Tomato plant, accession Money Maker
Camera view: horizontal (90 deg, fisheye); turntable rotation: 270 degrees
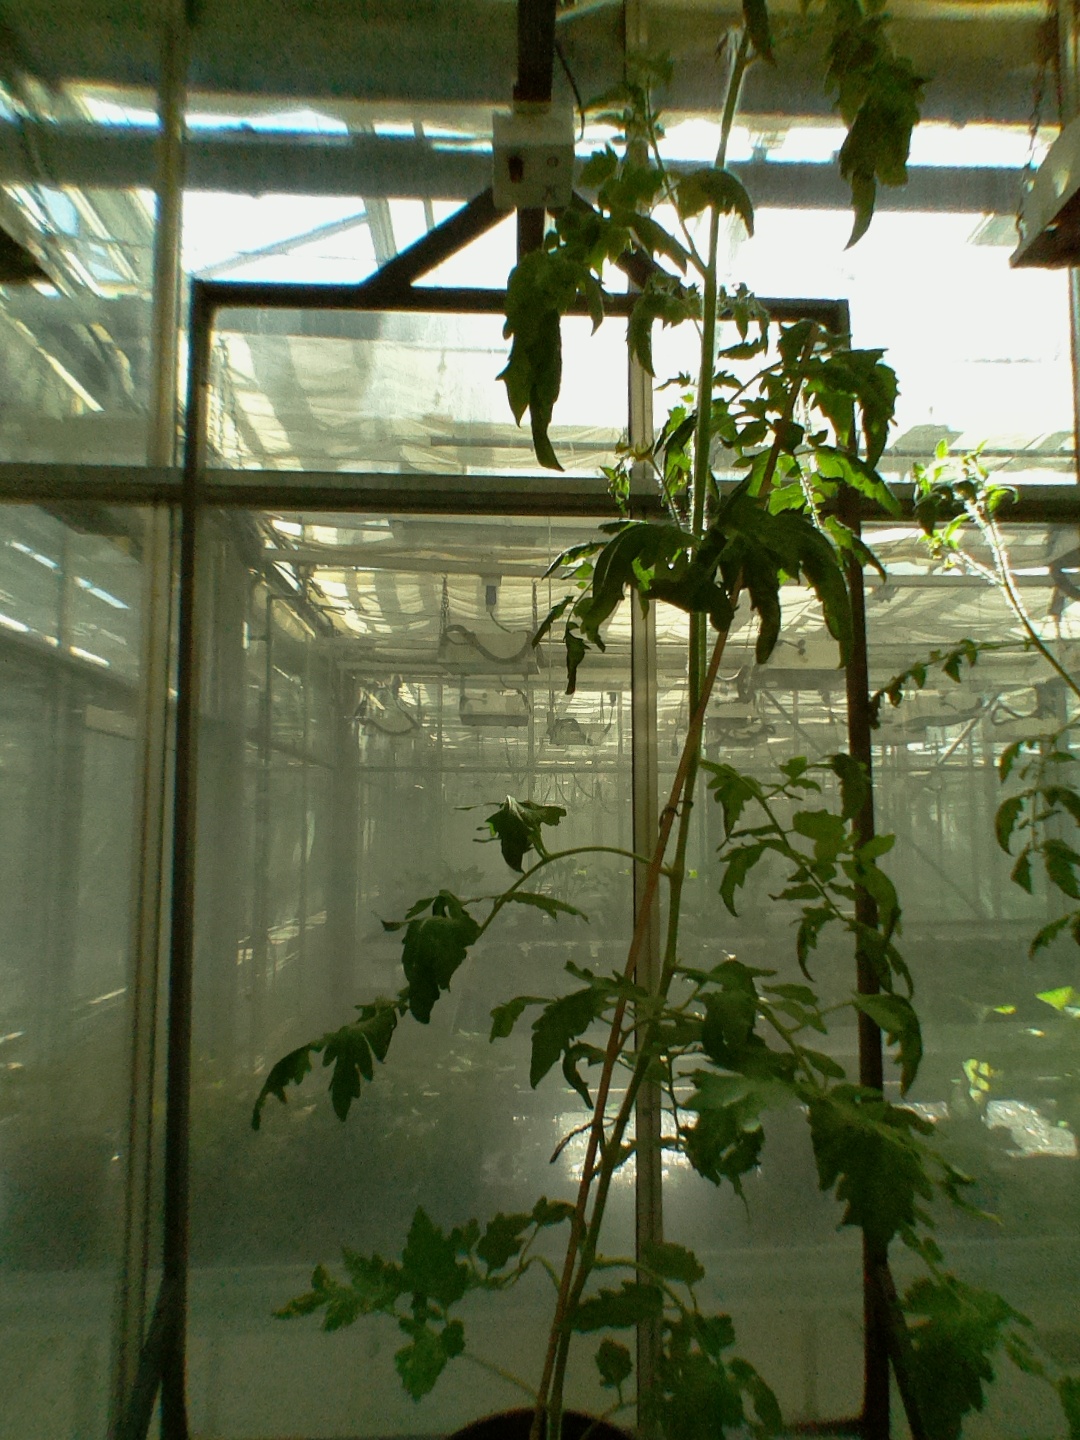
BBCH growth stage 66: Full flowering, 60%-70% of flowers open, more petals falling